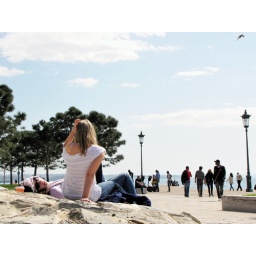
salonika city by the white tower